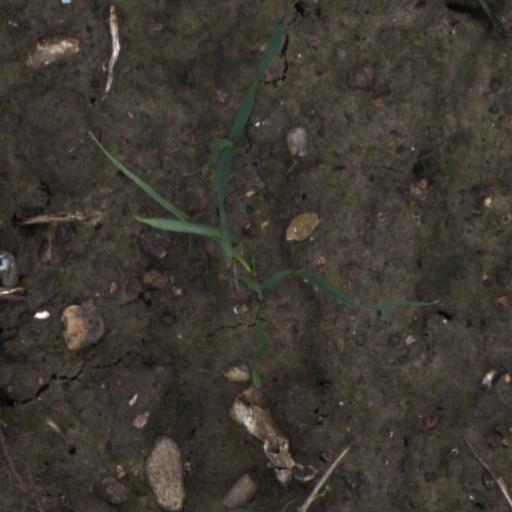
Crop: wheat